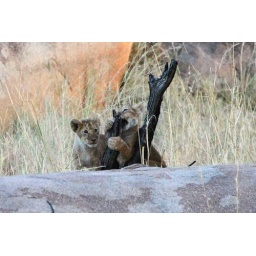
It was getting dark and the light was fading fast when we found these lions in the rocks of a kopje